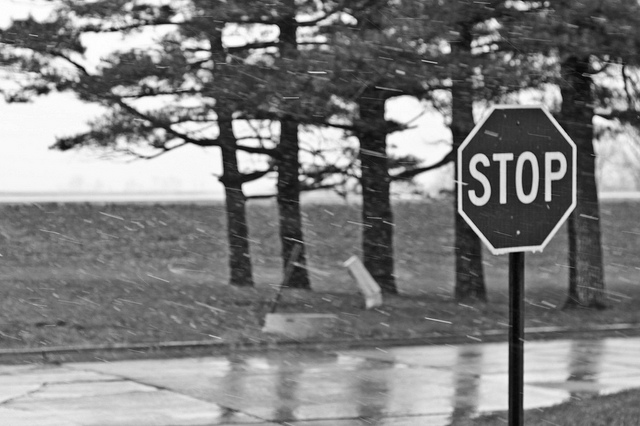
user: Given an image and a question. Answer the question in a short answer. Question: Would you say that there has been inclement weather for awhile or only recently? Short Answer:
assistant: recently